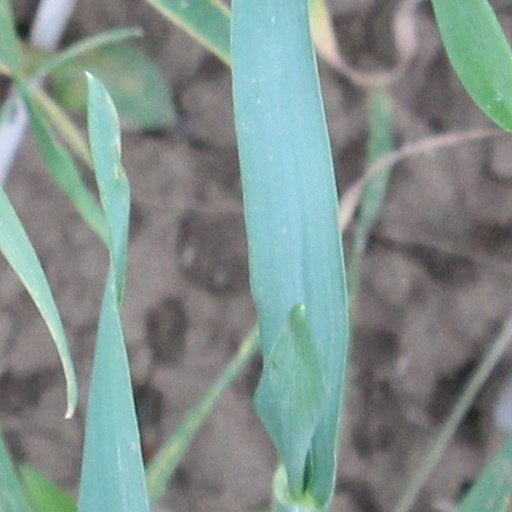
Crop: wheat